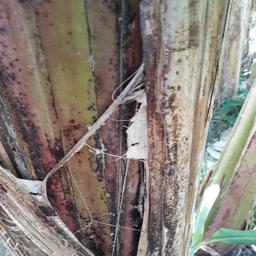
Label: PSEUDOSTEM WEEVIL